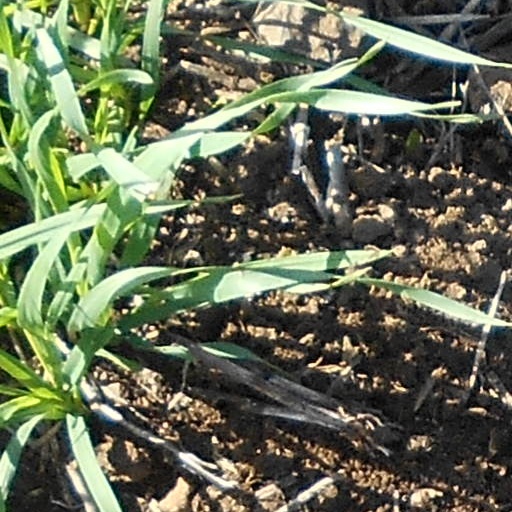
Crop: wheat